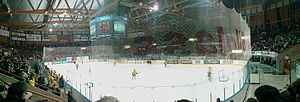
Hamar OL-Amfi
Hamar OL-Amfi indendørs, finale 2008.